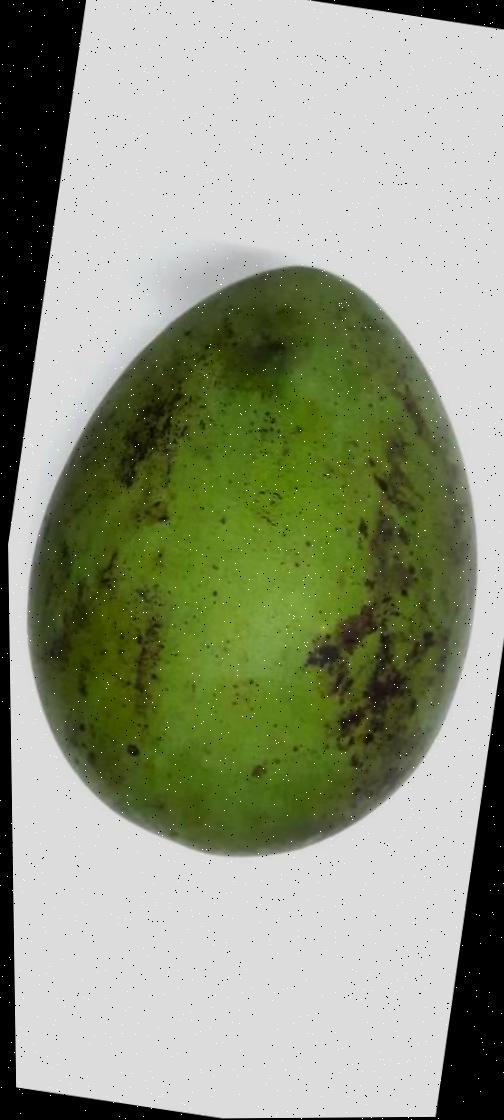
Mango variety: Harivanga